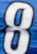
Number: 8